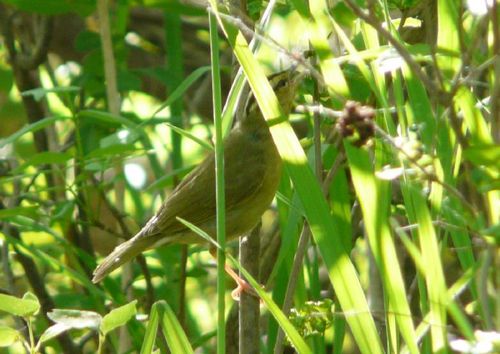
this bird has light green body feather and black striped on its head.
this bird is brown in color with a black beak and brown eye rings.
this bird is yellow with small wings and has a very short beak.
this bird has a yellow breast, a yellow belly, and a short bill
this bird is green with black on its head and has a very short beak.
this bird is a light green color with black stripes on its head.
a small green bird with a black crown and eyering.
a tiny grey brested, brown winged, bird with black stripes on its heada bird with yellow and grey feathers with a short beak.
a small green bird, with yellow eyebrows, and a pointed bill.
Species: Worm Eating Warbler